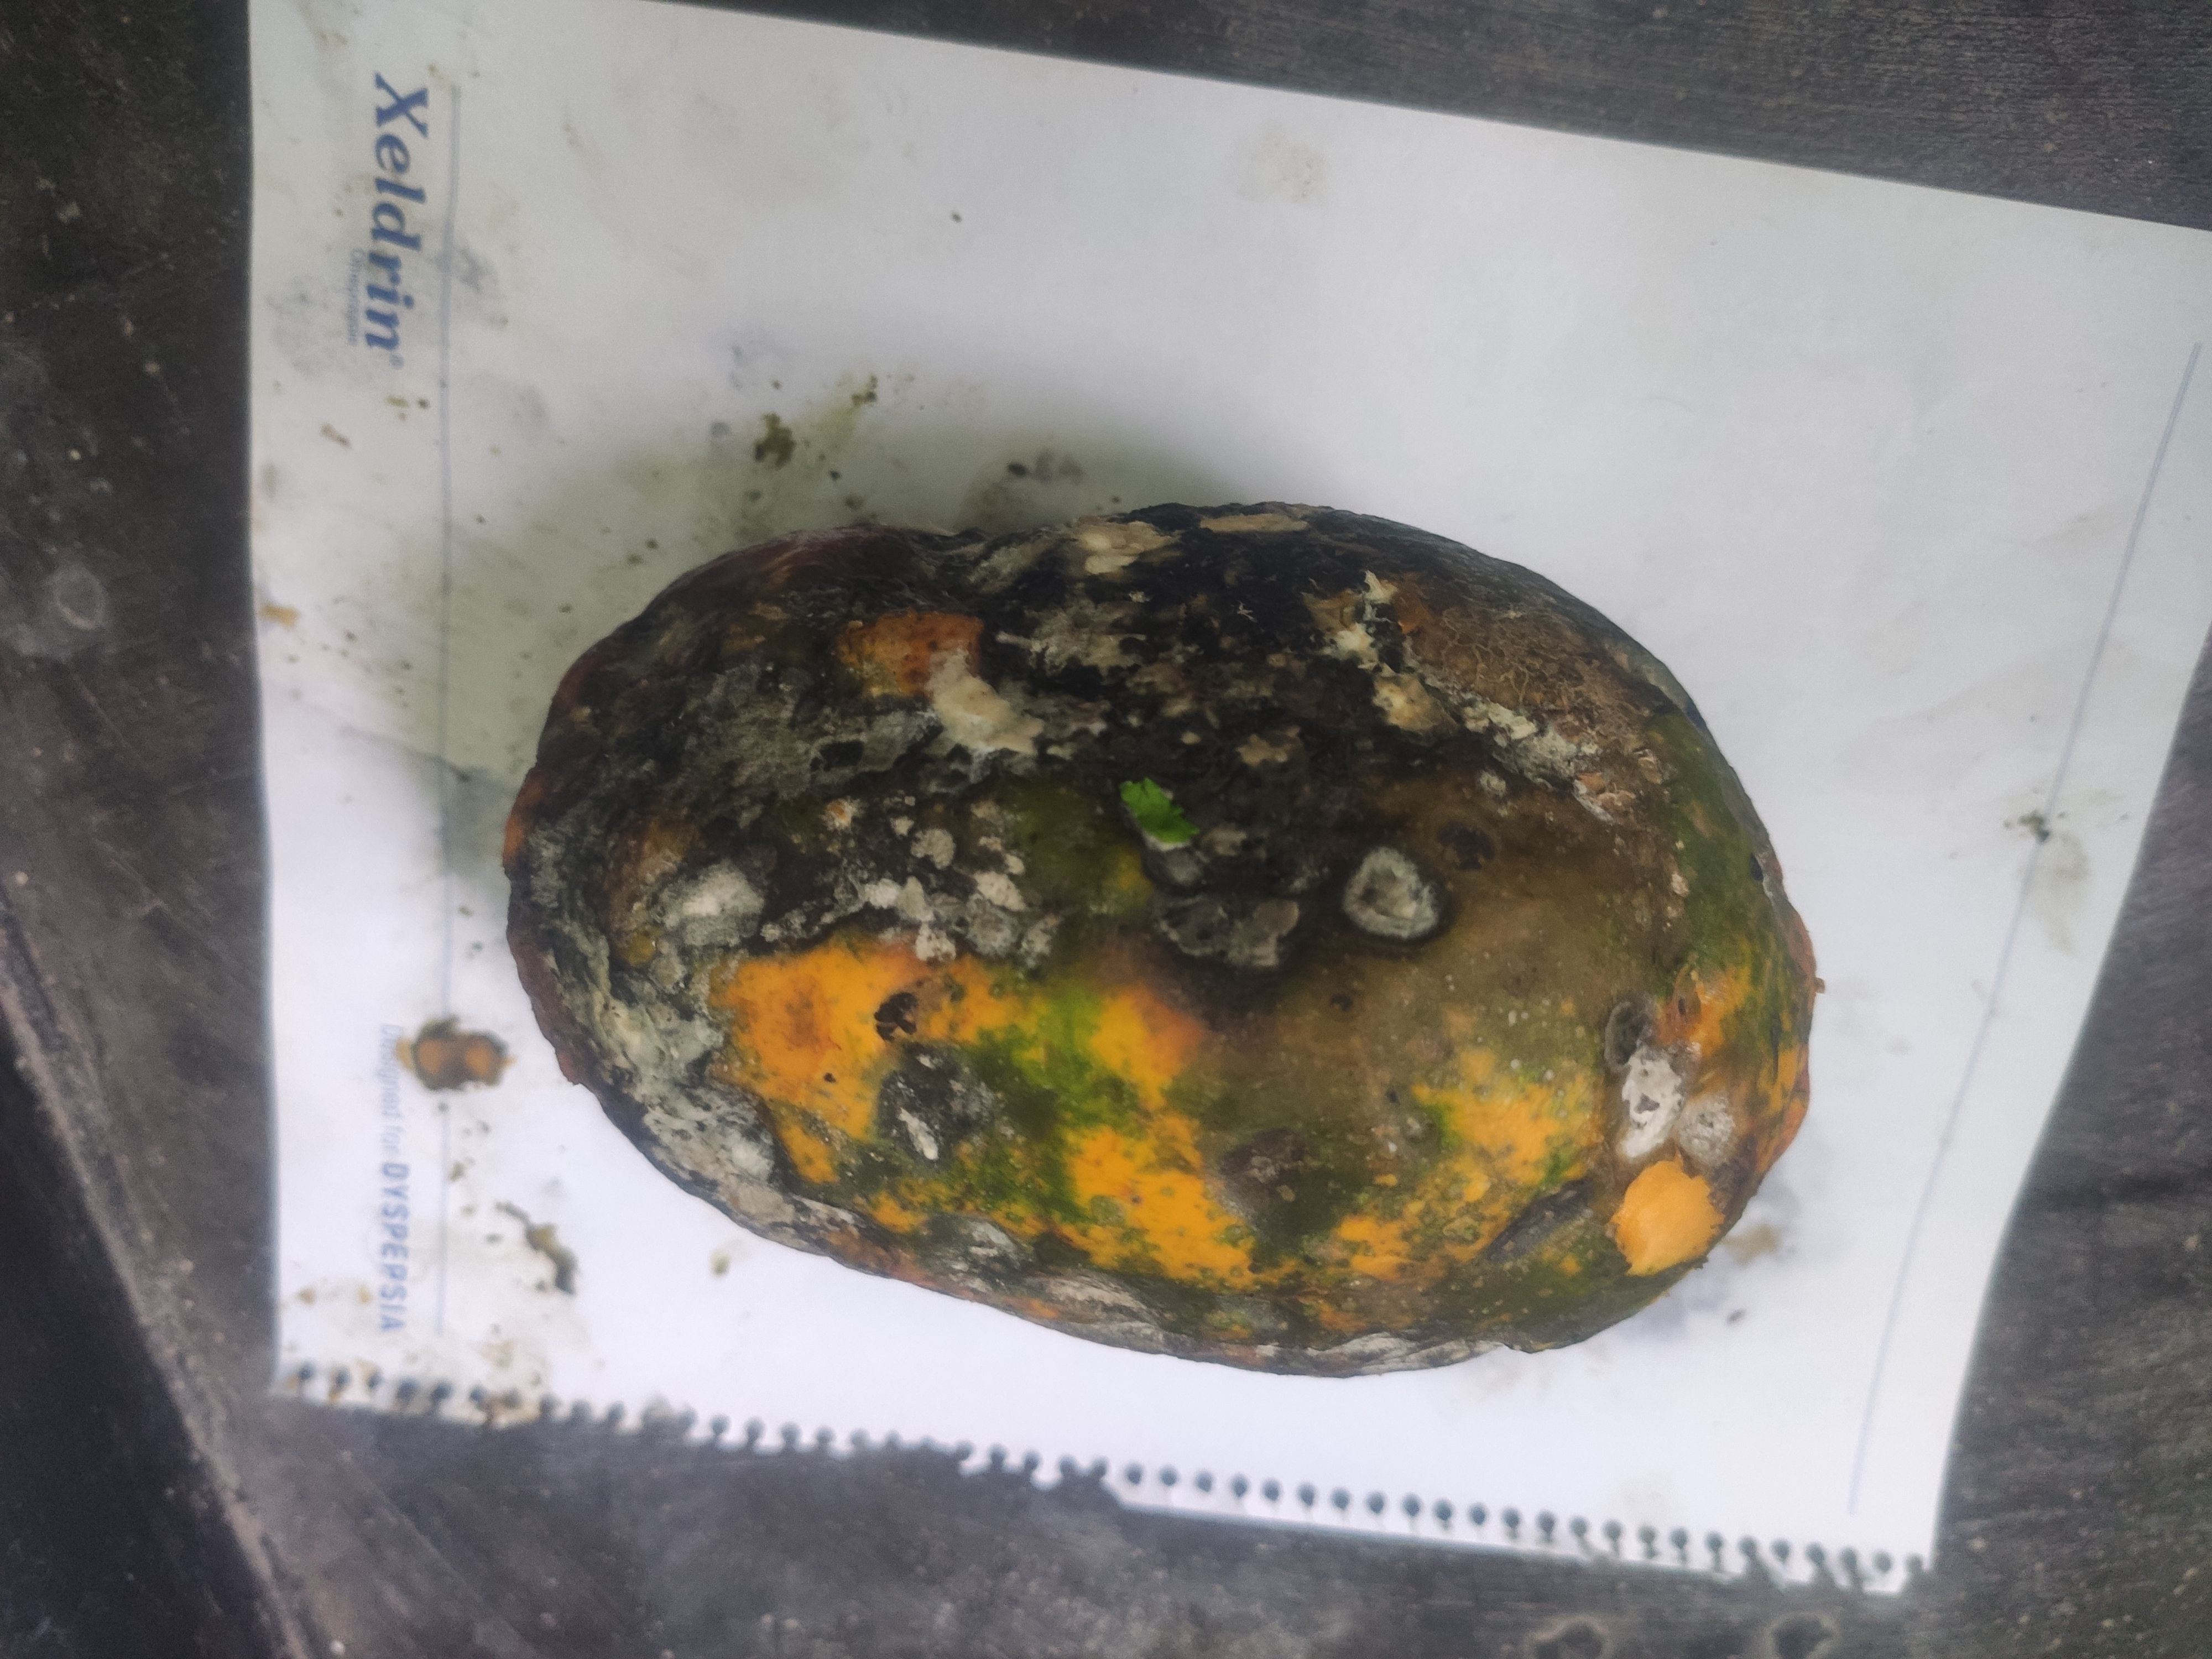
Fruit: papayas
Grade: 3rd-grade